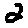
Label: 2